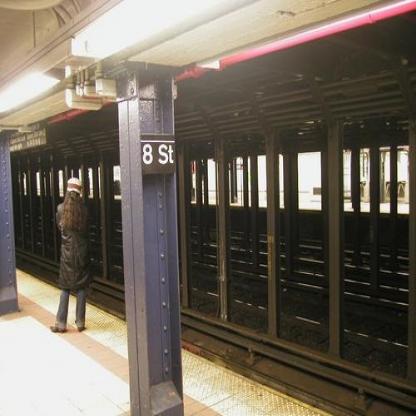
Scene: Indoor